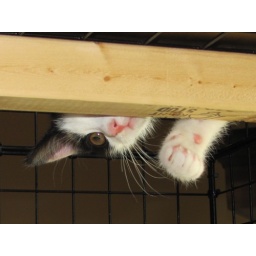
On the upper floor of the cat tower leaning over the edge. . .